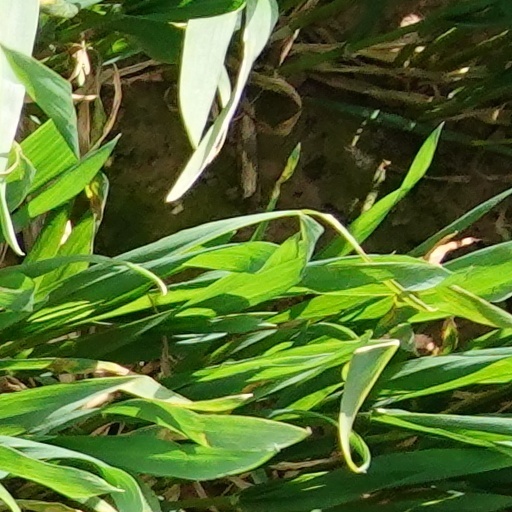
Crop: wheat